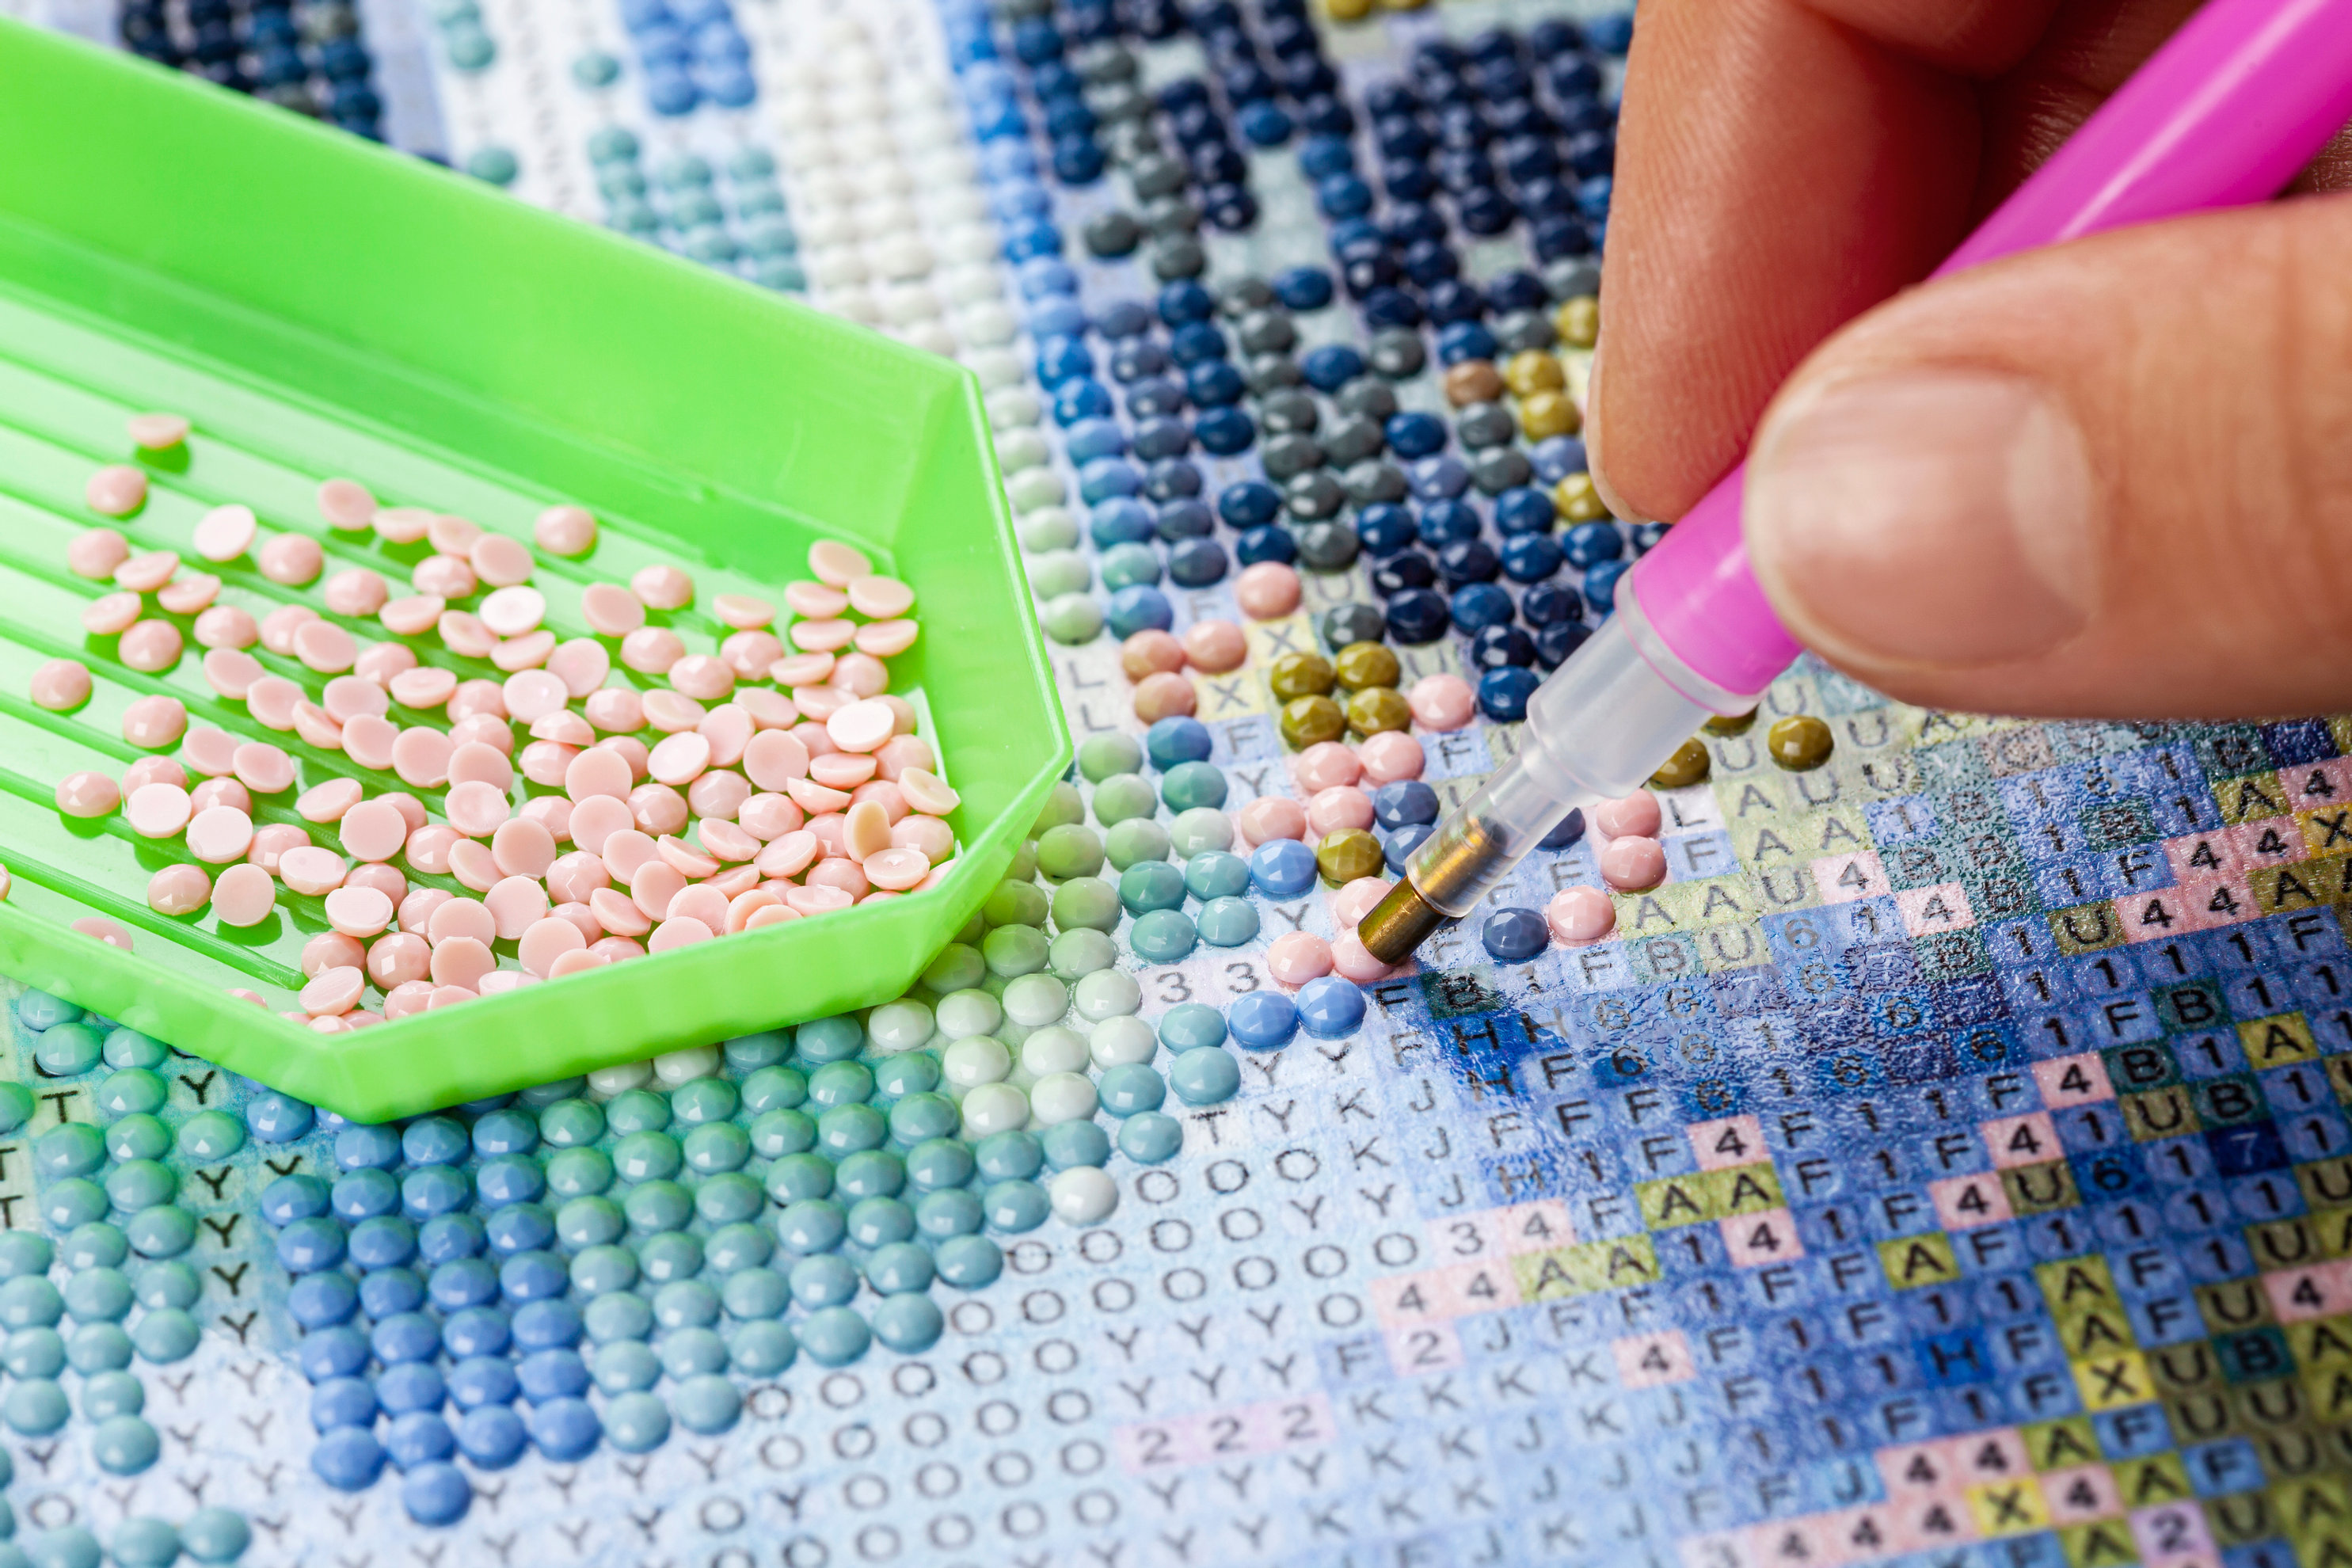
painting, hand, blue, finger, creative arts, nail, leisure, fun, art, flooring, recreation, electric blue, paint, pattern, child, engineering, thumb, play, plastic, craft, indoor games and sports, net, service, soil, nail care, office equipment, superfood, cosmetics, visual arts, weaving